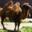
Label: camel